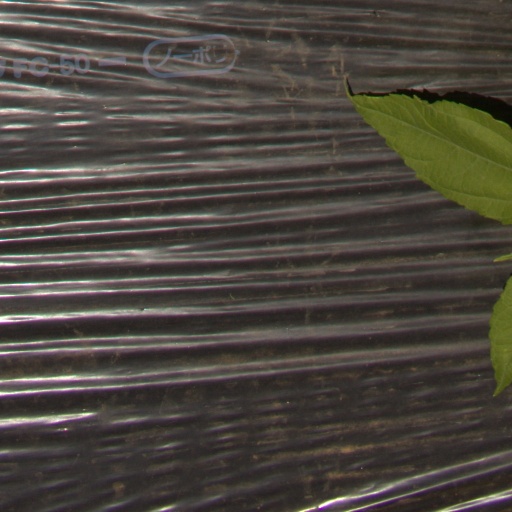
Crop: Jerusalem artichoke